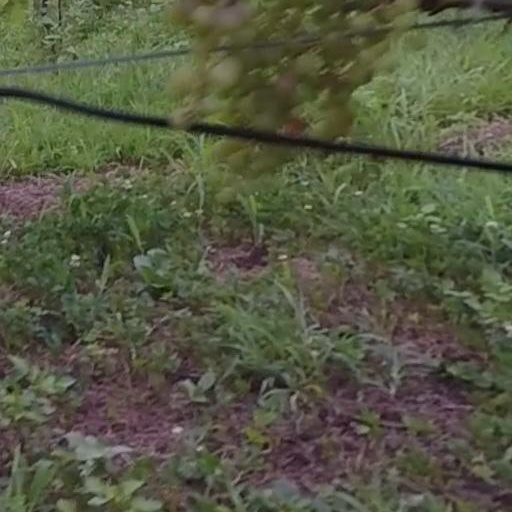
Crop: grape